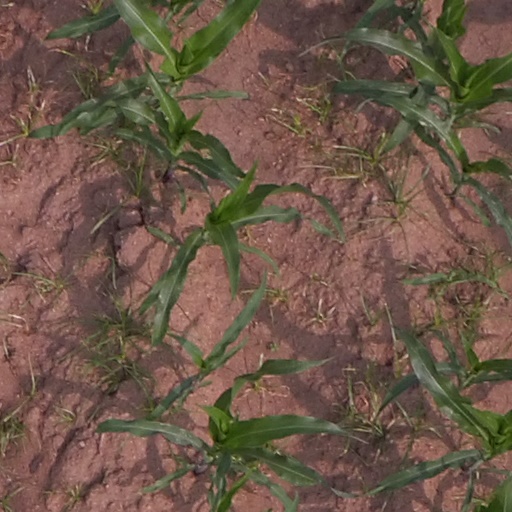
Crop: maize; corn